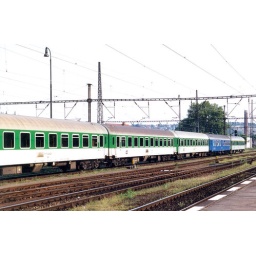
Actually, a set of passenger cars in the station. I believe that the blue car is a dining car.